Diablo Data Systems

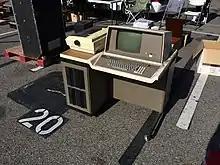
Xerox Diablo 3200

In 1970 a team at Diablo Systems led by engineer Dr Andrew Gabor developed the first commercially successful daisy wheel printer, a device that was faster and more flexible than IBM's Selectric devices, being capable of 30 cps (characters per second), whereas the Selectric operated at 13.4 cps. Dr Andrew Gabor was issued two patents for the invention U.S. Patents 3,954,163 and 3,663,880.